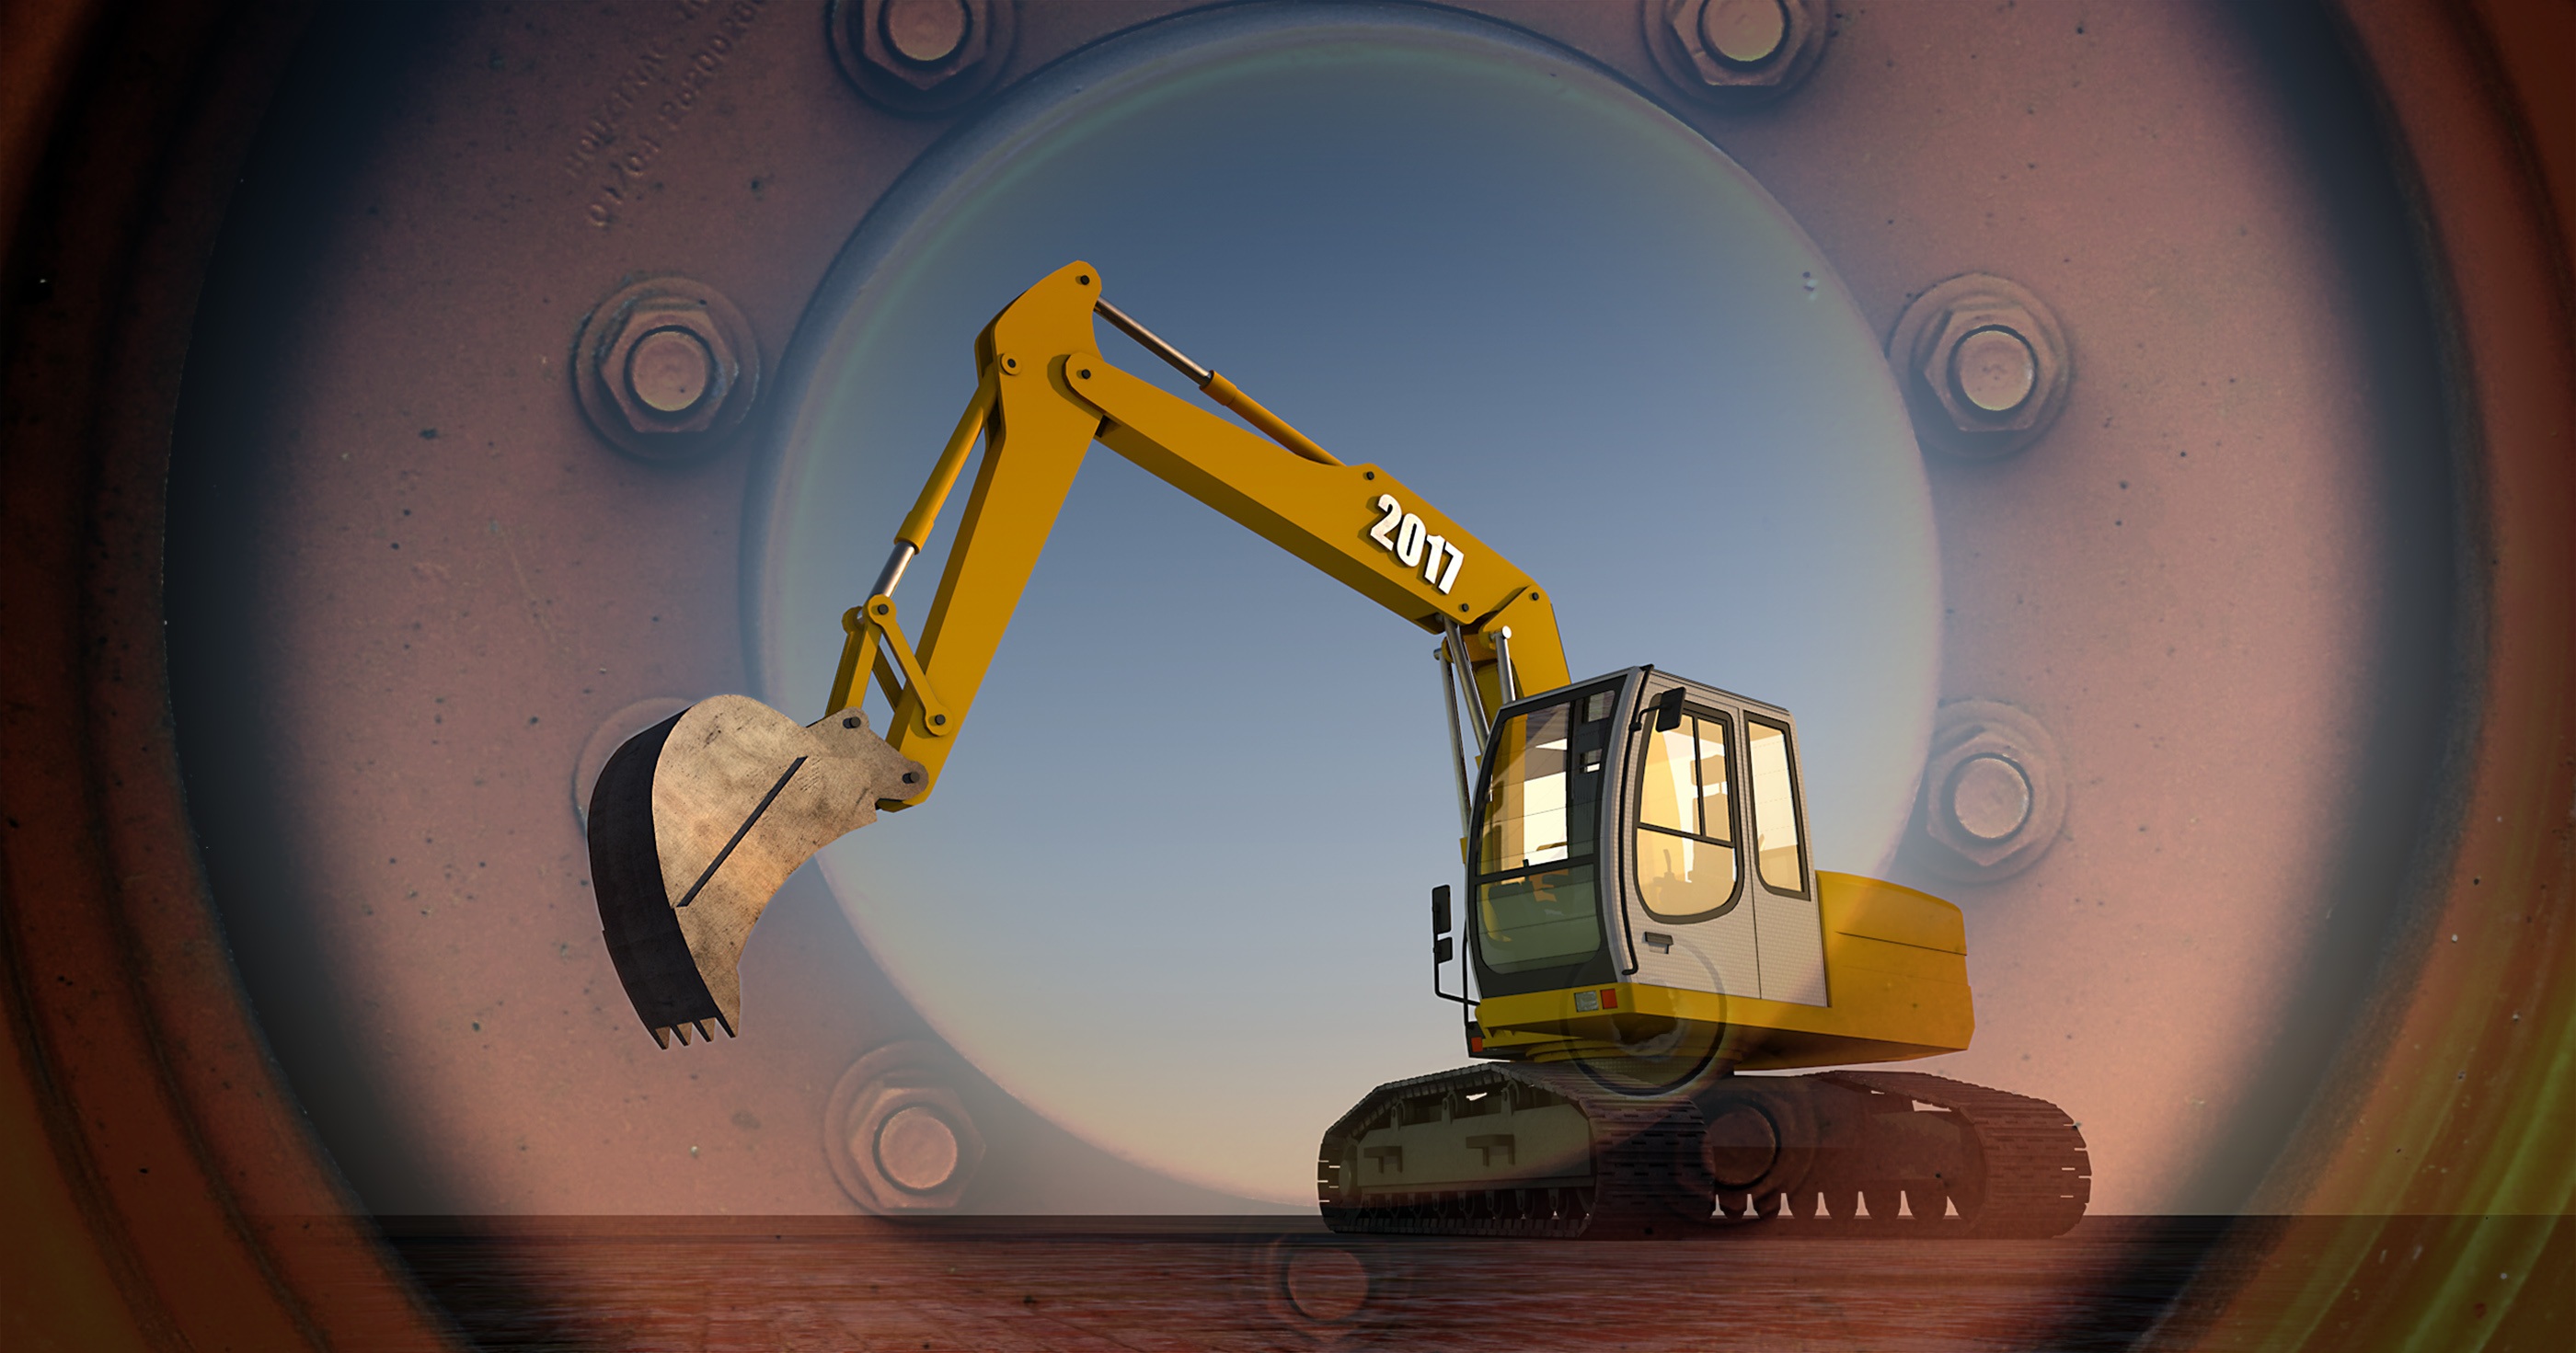
light, photography, vehicle, space, machine, yellow, monochrome, lines, 3d, blade, excavators, construction machine, computer graphics, contour, 3d model, rendering, 3d visualization, backhoe bucket, image overlay, fisheye lens, single lens reflex camera